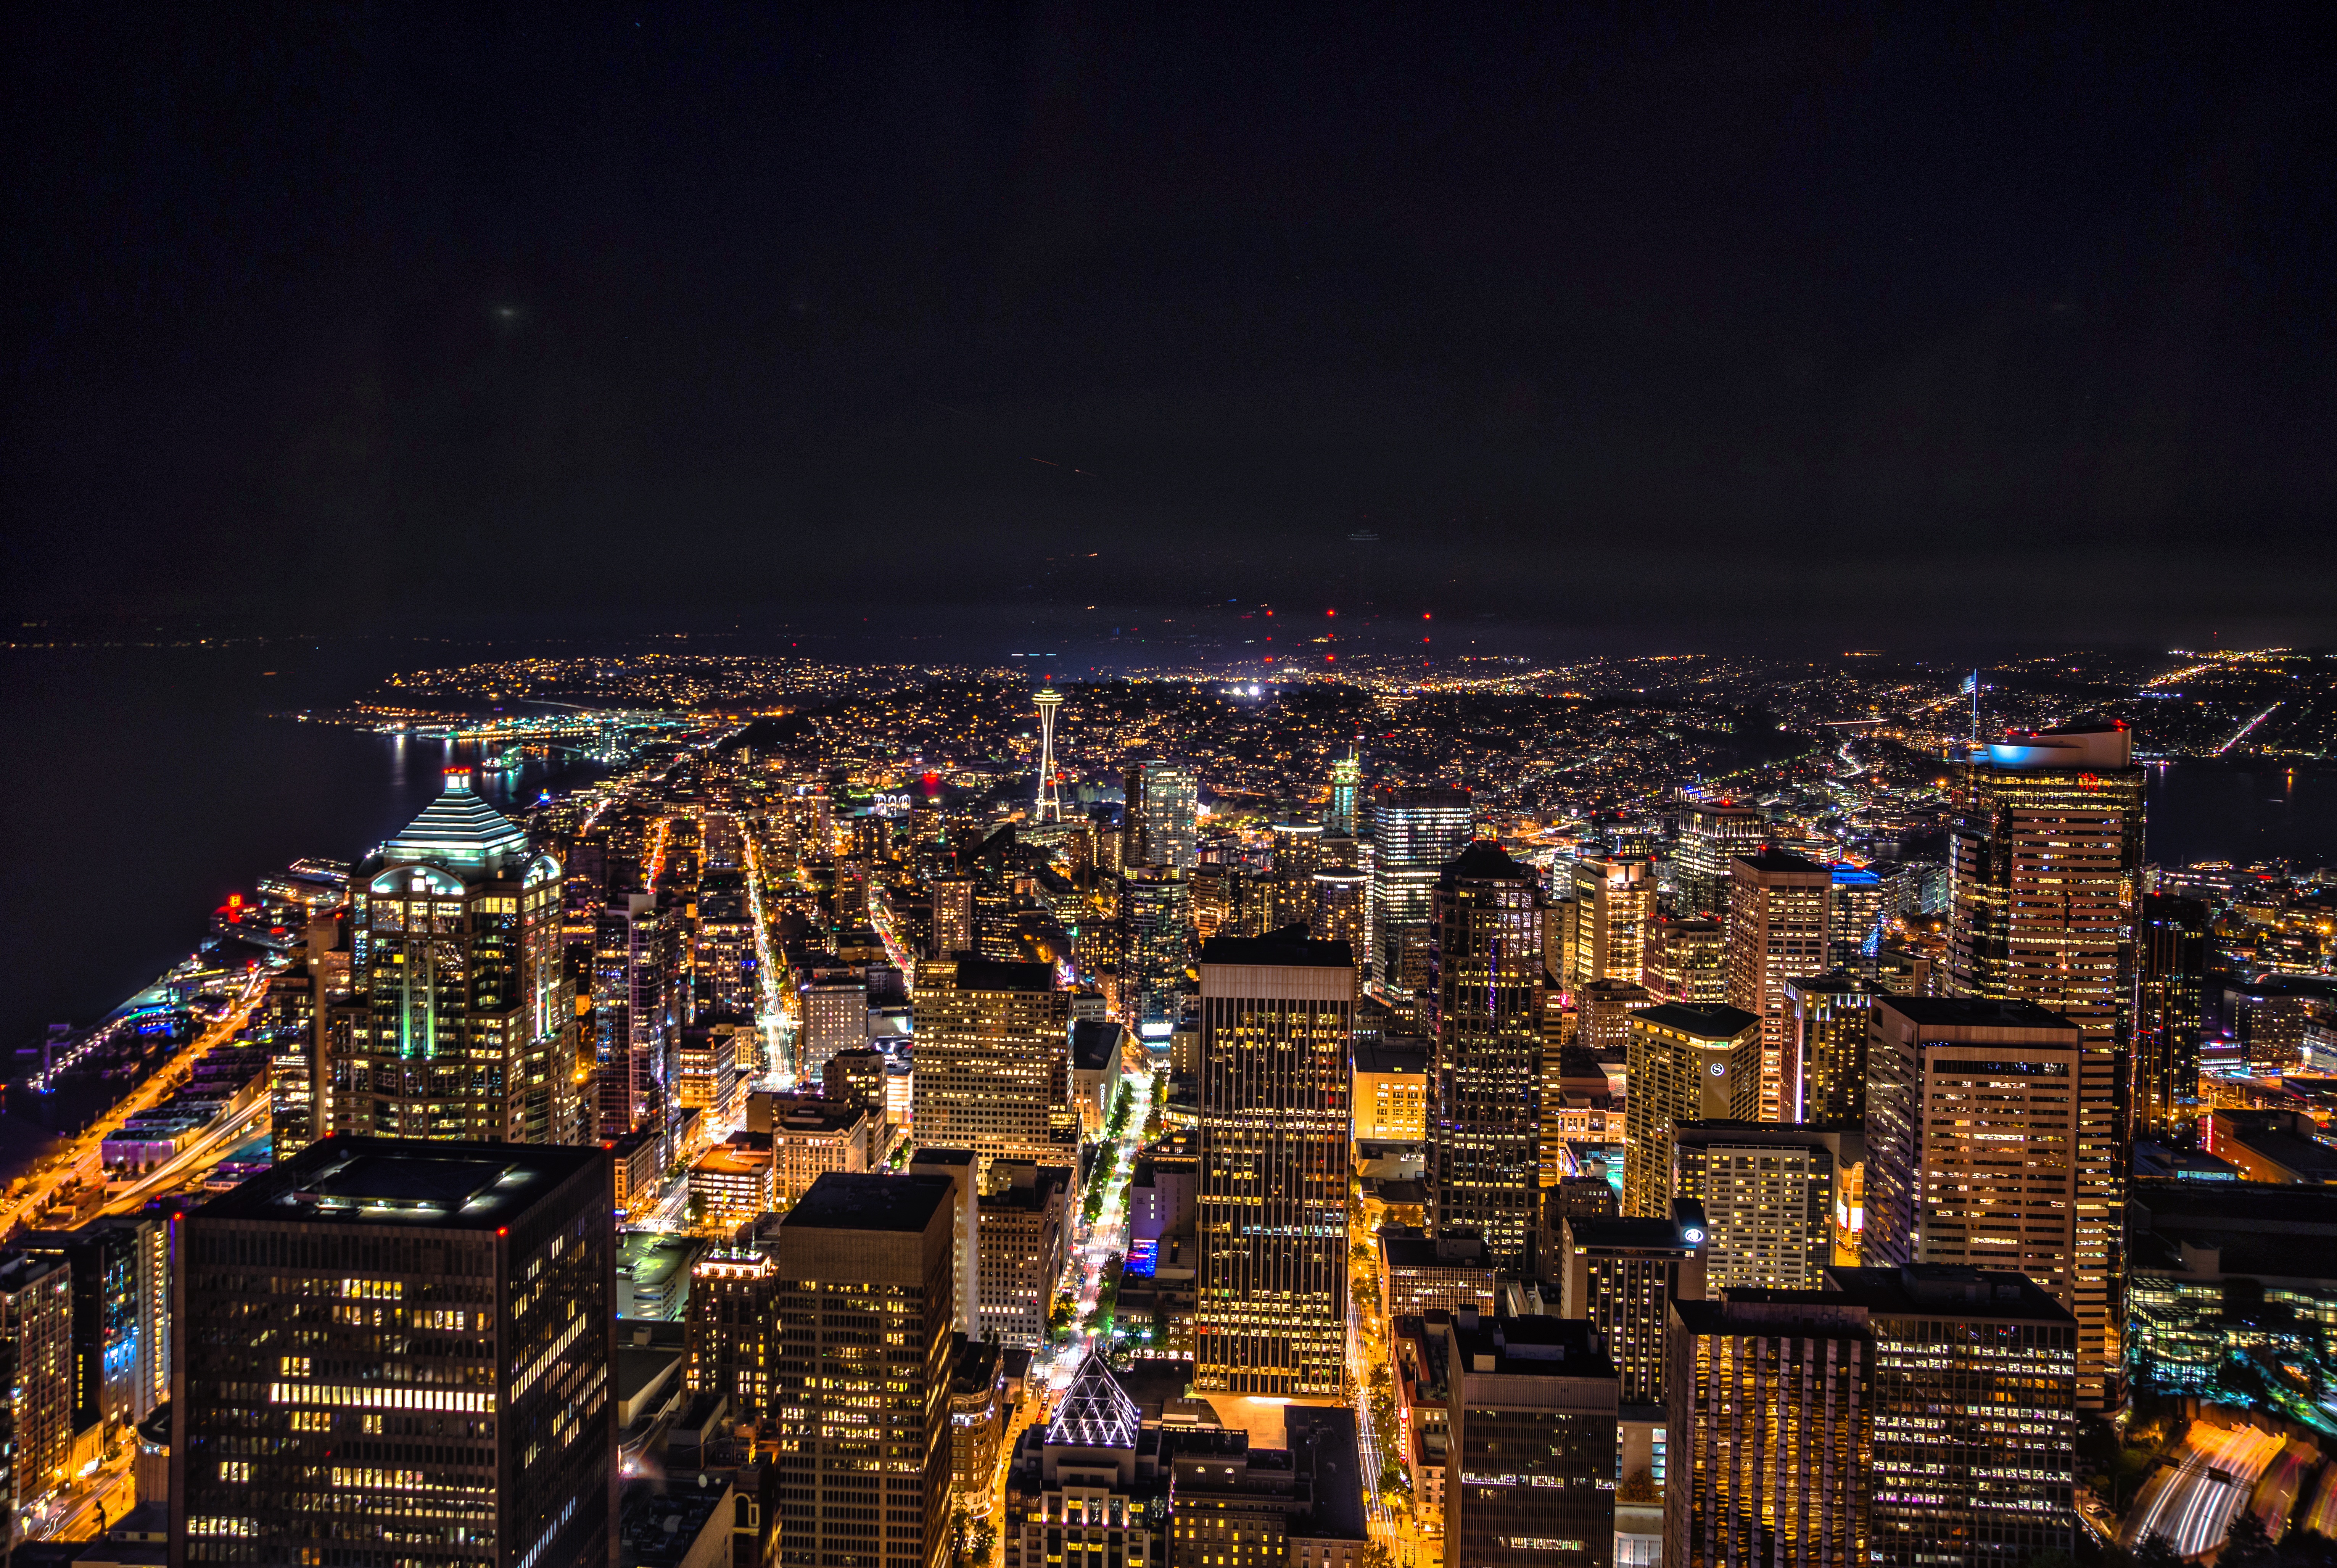
skyline, night, town, city, skyscraper, cityscape, dusk, evening, nightlife, skyscrapers, buildings, metropolis, aerial photography, urban area, human settlement, metropolitan area